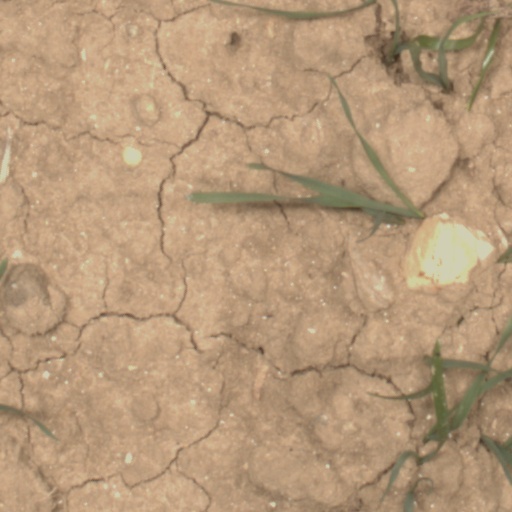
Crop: wheat